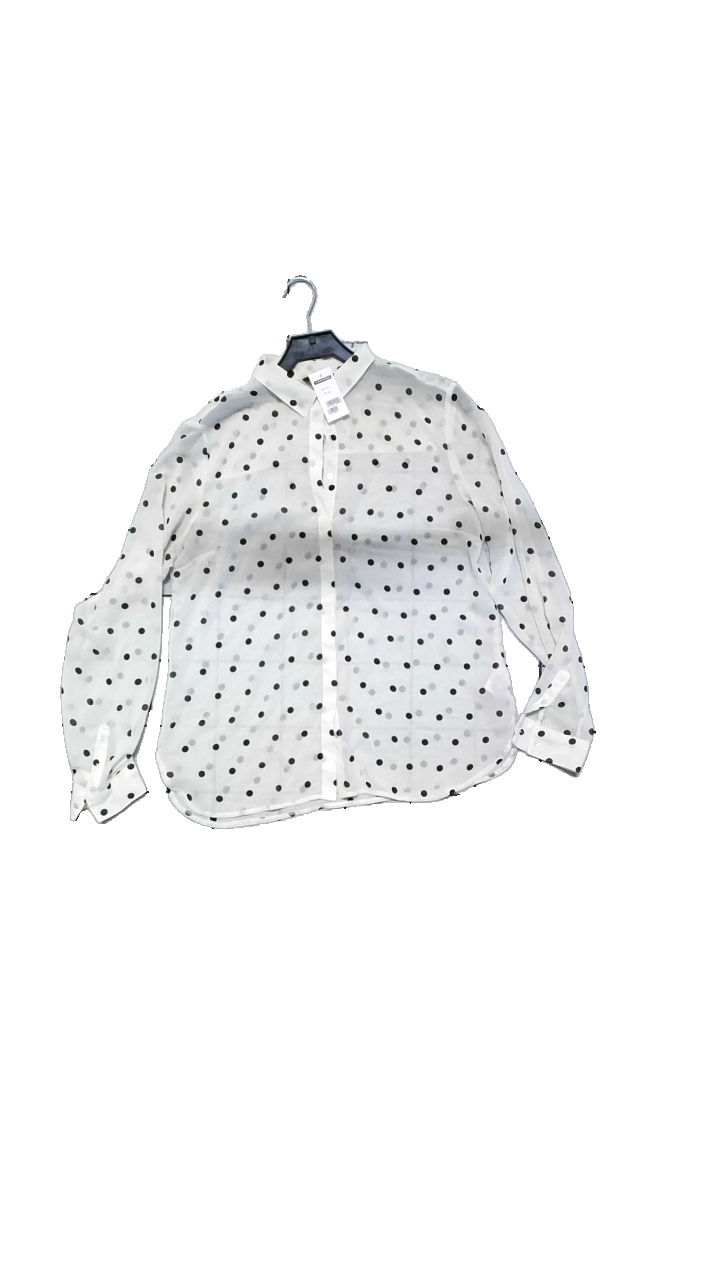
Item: Blouse (Ladies)
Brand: Lindex
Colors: Black, White
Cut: Regular, Loose
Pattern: Dots
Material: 100% polyester
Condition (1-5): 4
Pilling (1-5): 5
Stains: Minor
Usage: Reuse
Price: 50-100